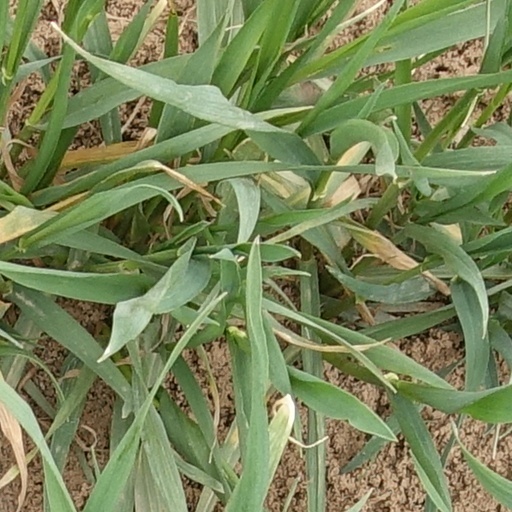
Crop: wheat